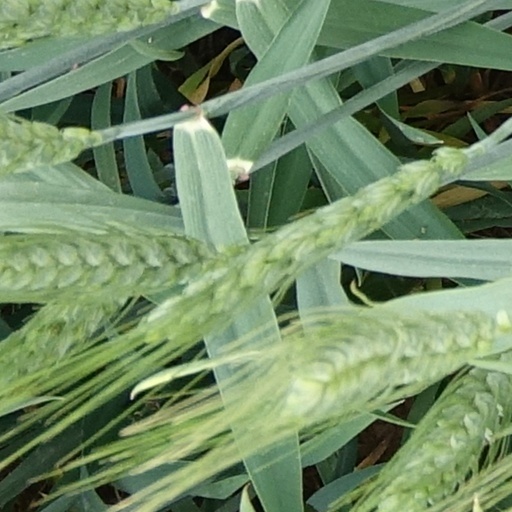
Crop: wheat